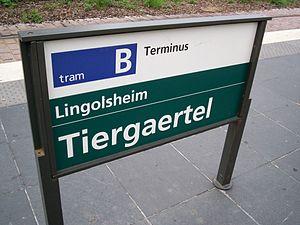
Signalétique de Lingolsheim Tiergaertel
La ligne B du réseau de transports en commun de l'Eurométropole de Strasbourg est une ligne de tramway. Exploitée par la Compagnie des transports strasbourgeois, il s'agit de la plus longue ligne de tramway de l'agglomération.
Lingolsheim [liŋgɔlsaɪm] est une commune française située dans le département du Bas-Rhin, région administrative Grand Est, au sud-ouest de Strasbourg. Elle fait partie de l'Eurométropole de Strasbourg.